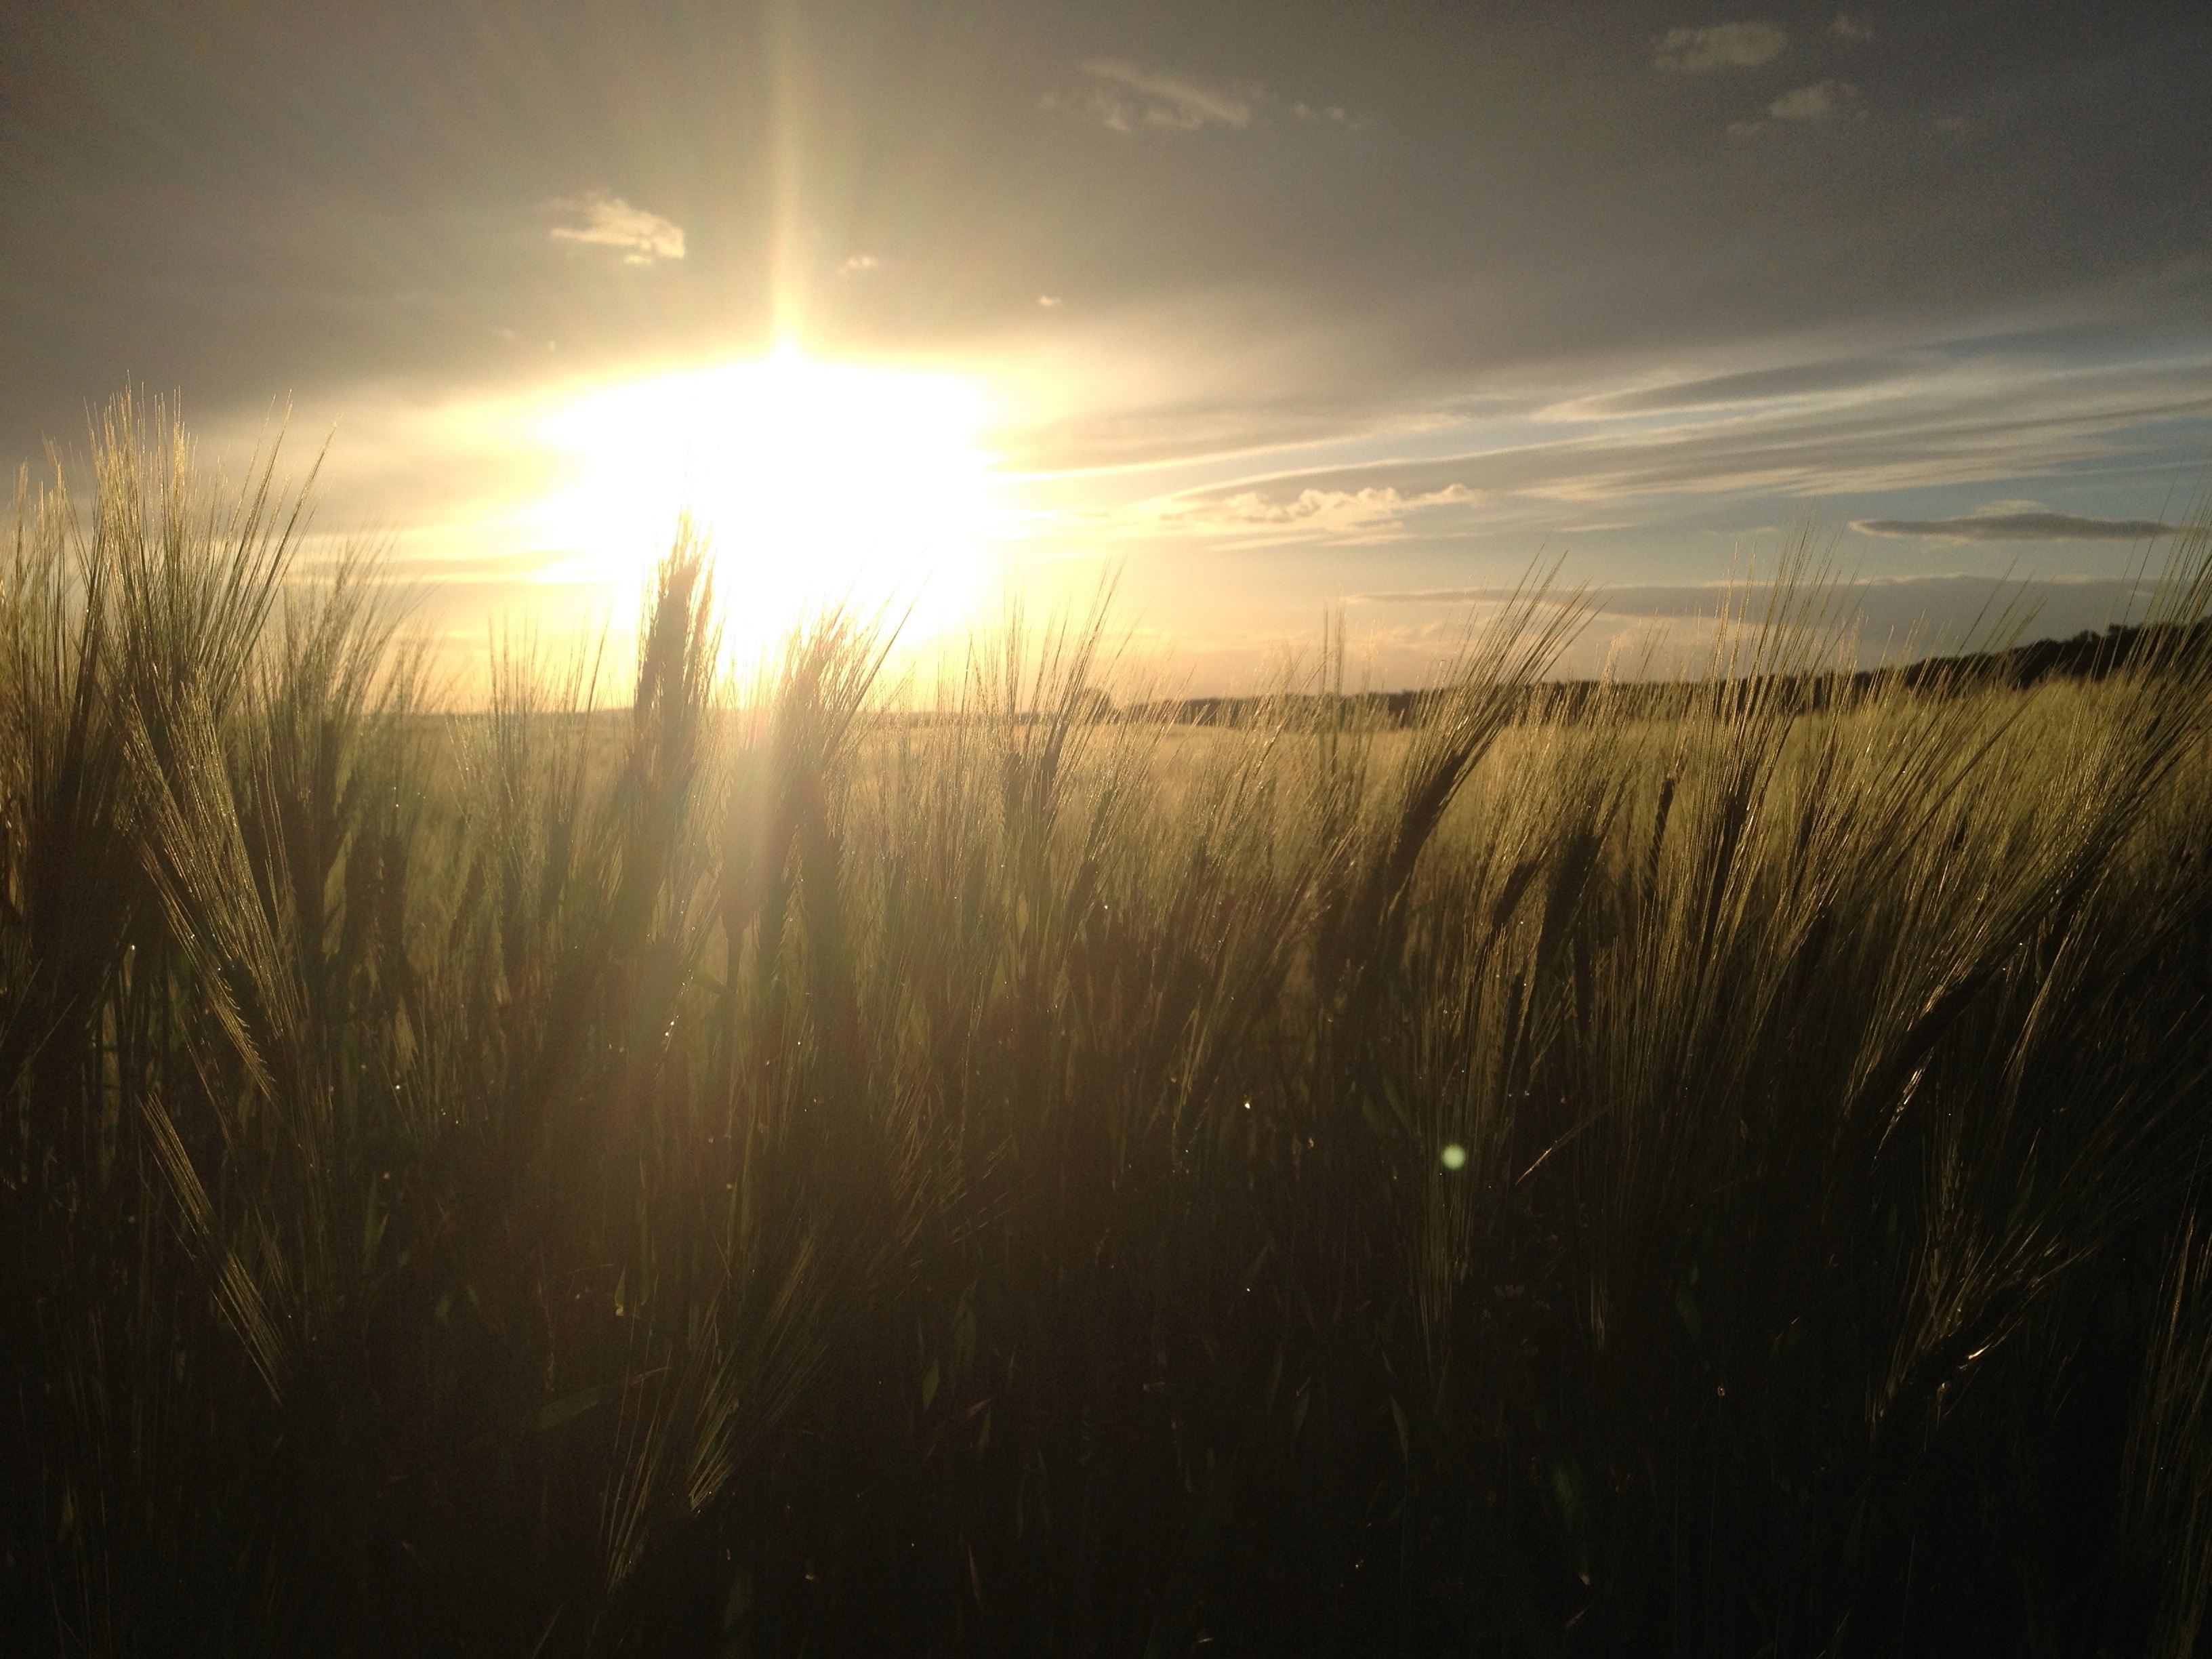
nature, grass, horizon, light, cloud, sky, sun, sunrise, sunset, mist, field, wheat, sunlight, morning, dawn, atmosphere, dusk, evening, reflection, darkness, wheat field, clouds, rye, cornfield, cereals, cloudiness, astronomical object, atmospheric phenomenon, grass family, atmosphere of earth